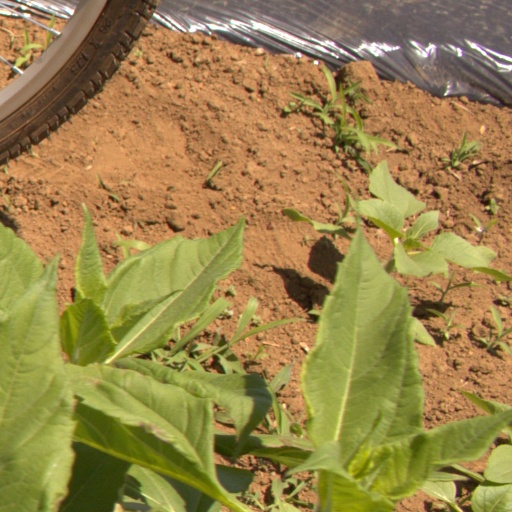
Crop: Jerusalem artichoke